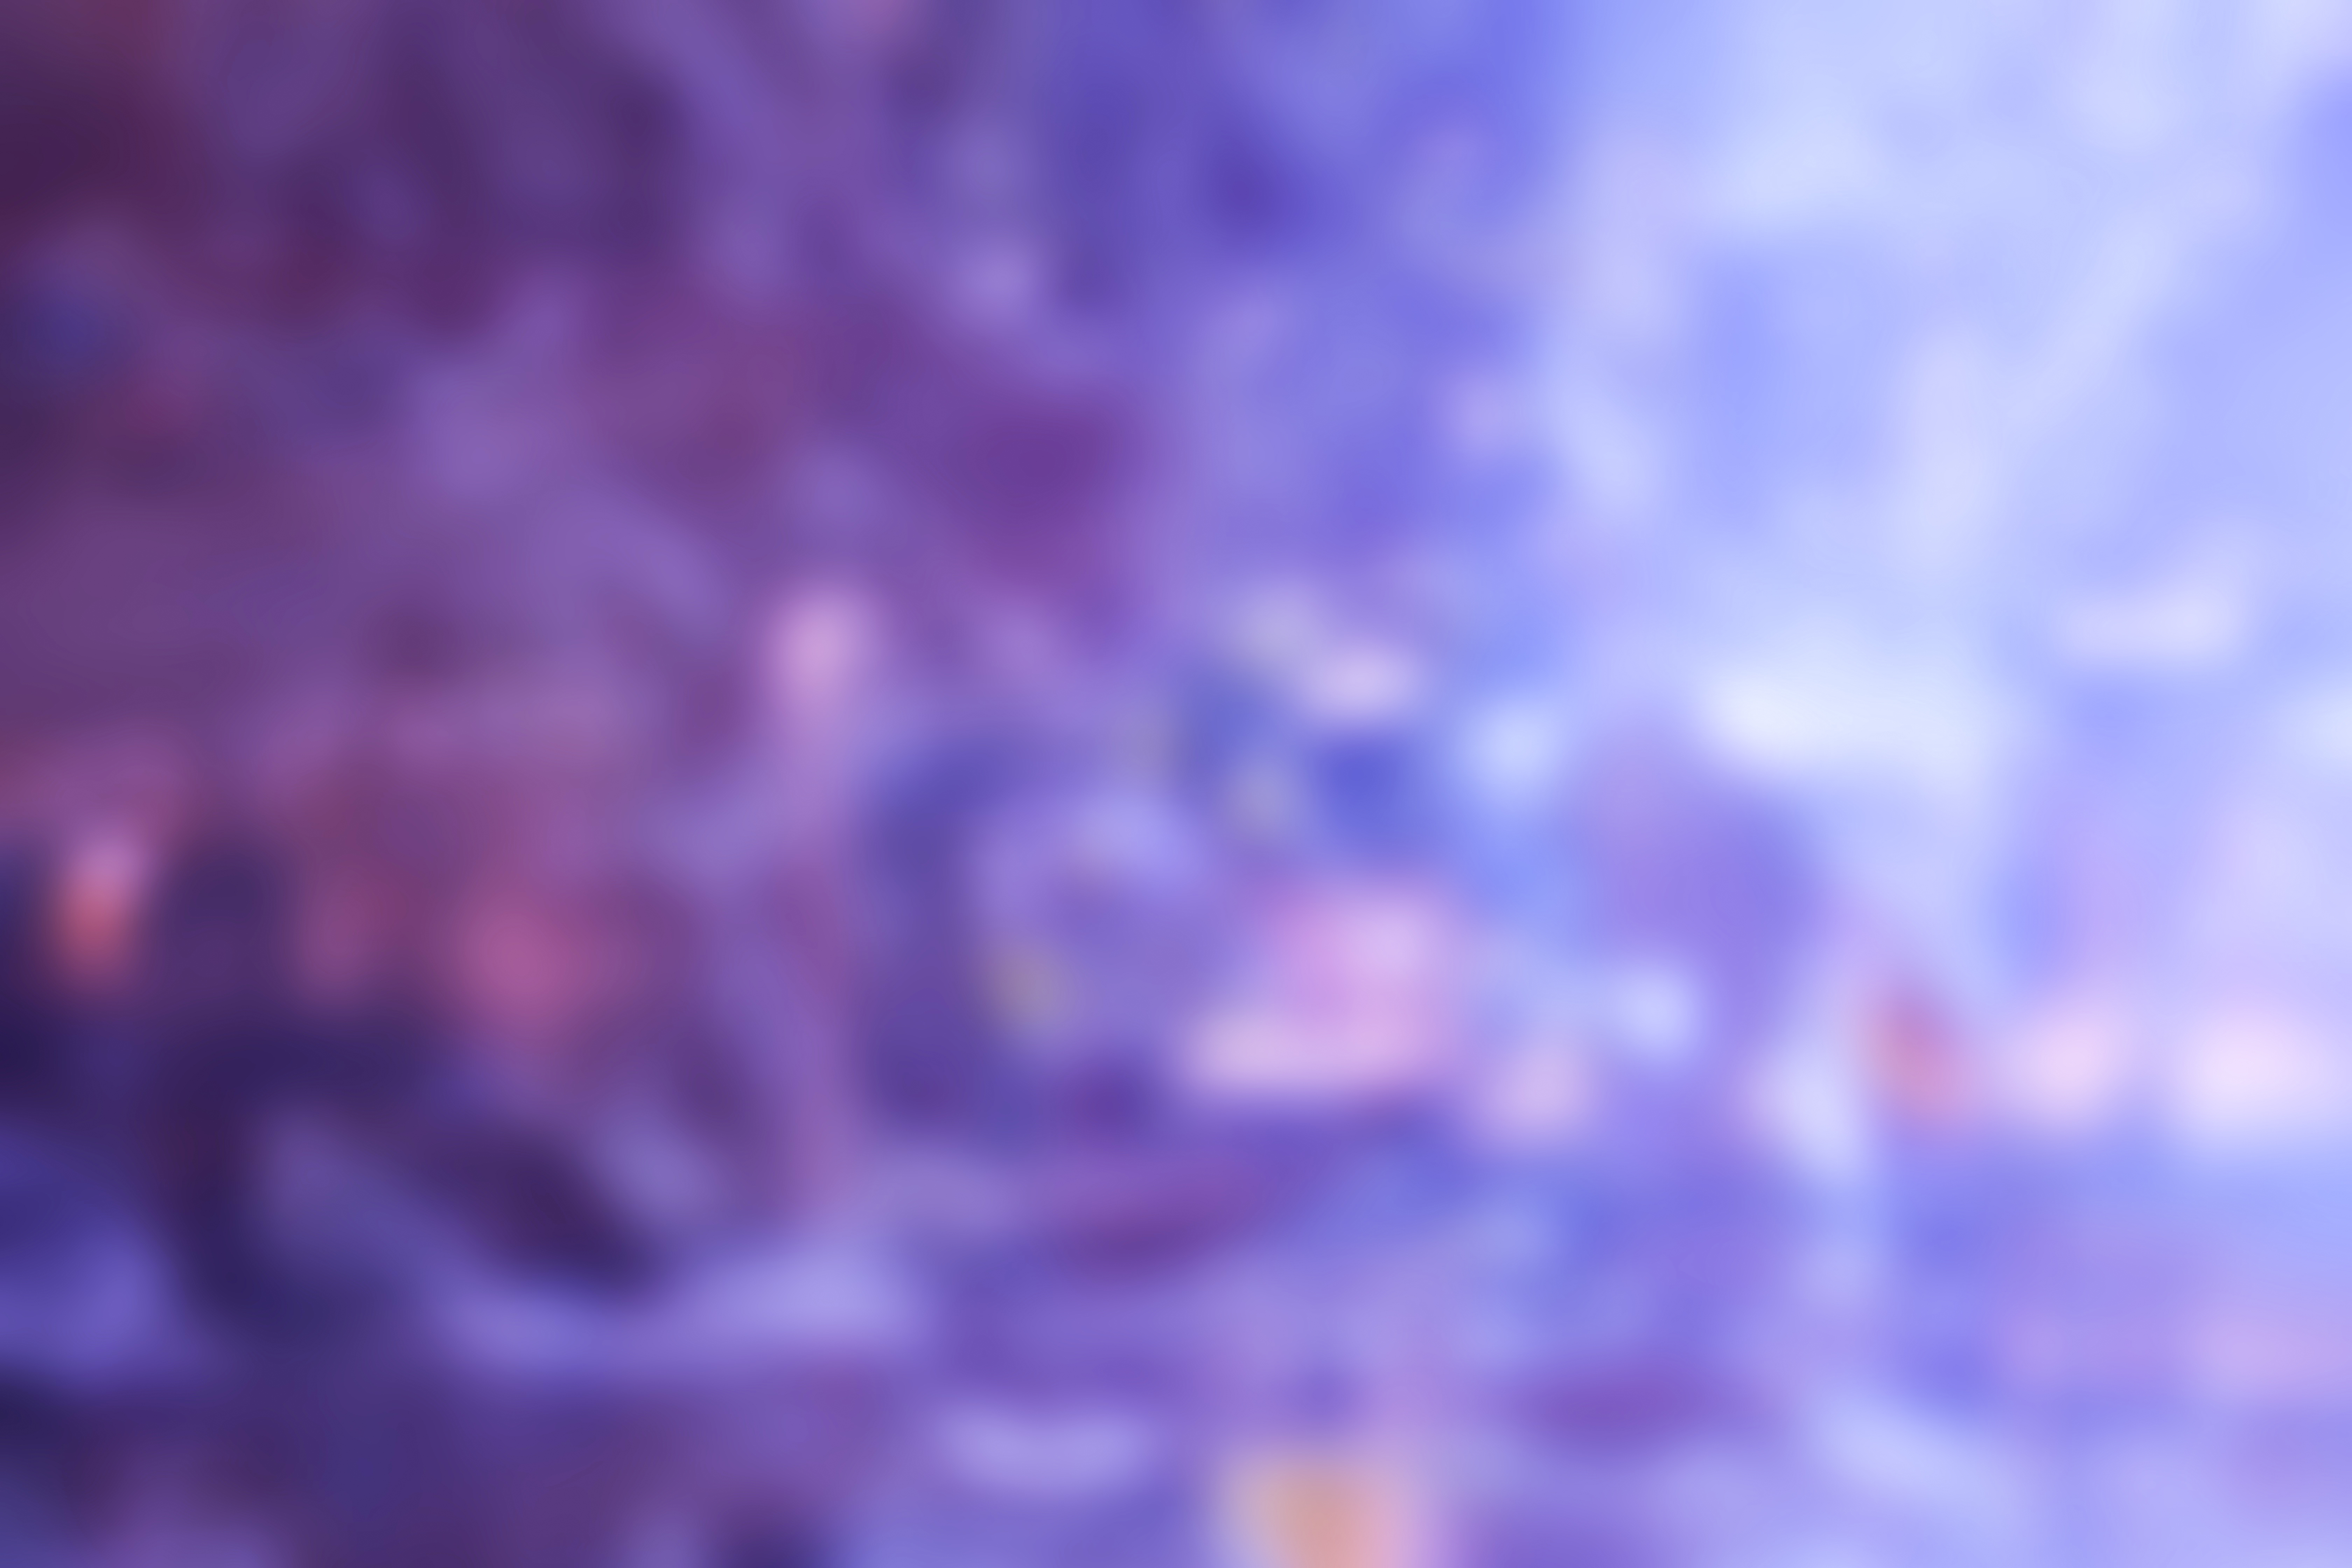
background, blurred, backdrop, blur, color, blue, purple, green, motion, blurry, effect, colorful, bright, dark, light, winter, violet, backgrounds, texture, backdrops, illustration, pastel, colors, electric blue, magenta, pattern, event, petal, macro photography, cumulus